The Come On

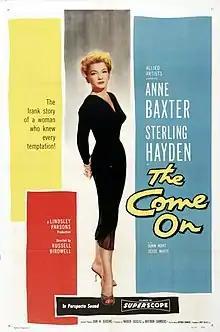
Theatrical release poster

The Come On is a 1956 American film noir directed by Russell Birdwell and starring Anne Baxter, Sterling Hayden and John Hoyt. It was distributed by Allied Artists Pictures.